USS Hopper

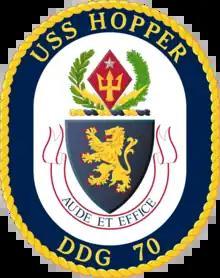
Crest

"The crest consists of a lozenge with a silver star above the trident. Surrounding the lozenge is a wreath with lightning bolts stemming from the bottom. The crest is completed by the blue and gold framing."